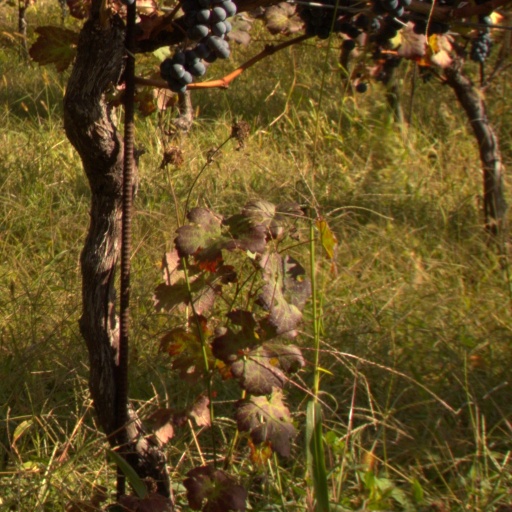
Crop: grape